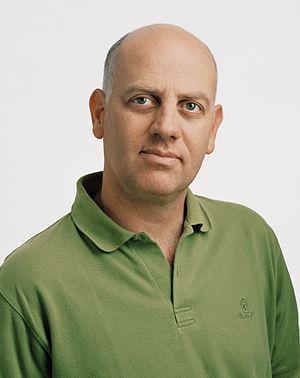
Les Verts - L'Alternative verte est un parti politique écologiste autrichien.
Christoph Chorherr, né le 9 décembre 1960 à Vienne, est un homme politique autrichien.